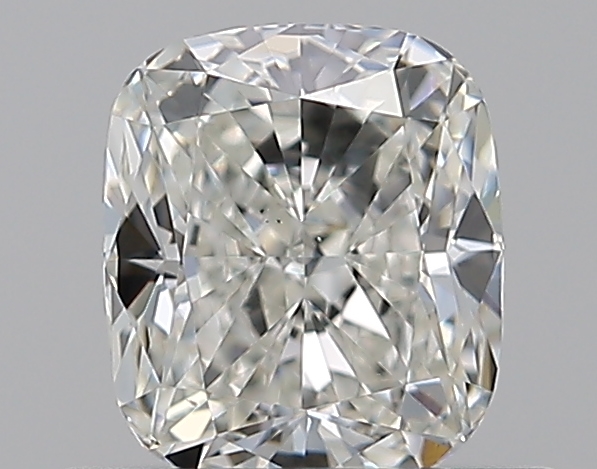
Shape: cushion
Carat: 0.7
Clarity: VS2
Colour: H
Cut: EX
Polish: EX
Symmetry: VG
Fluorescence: N
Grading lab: GIA
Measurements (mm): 5.44 x 4.72 x 3.18